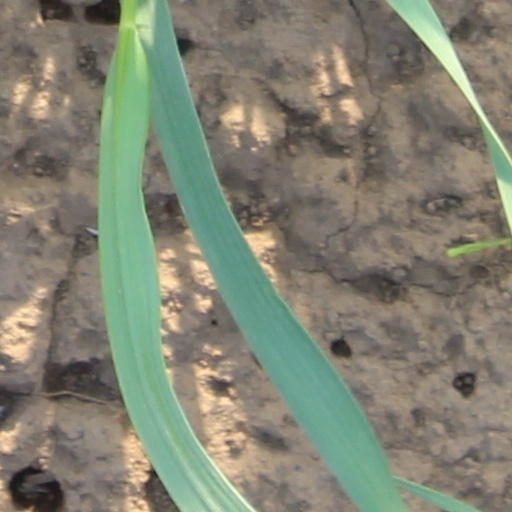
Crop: wheat